Japanese settlers in Manchuria

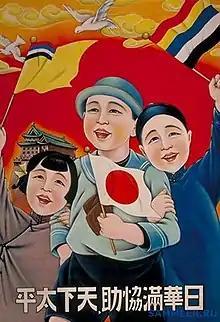
“With the help of Japan, China, and Manchukuo, the world can be in peace.” (1935)

The Japanese settlers in Manchuria were the Japanese immigrants who came to Manchuria after the Russo-Japanese War and settled in zones of Japanese interests (mostly in larger cities).